Suzanne Lang

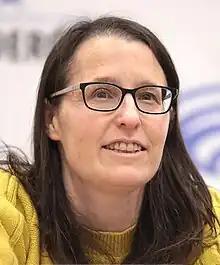
Lang at the 2023 WonderCon

Suzanne Lang is an American author of children's books and a television producer. She frequently partners with illustrator Max Lang, her husband.